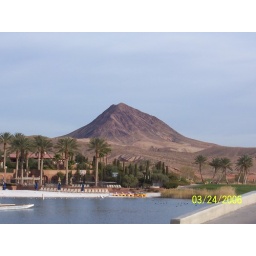
a hill by rocky mountain standards.